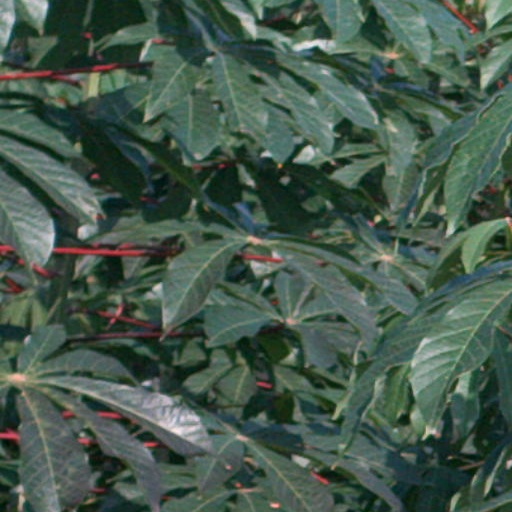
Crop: cassava